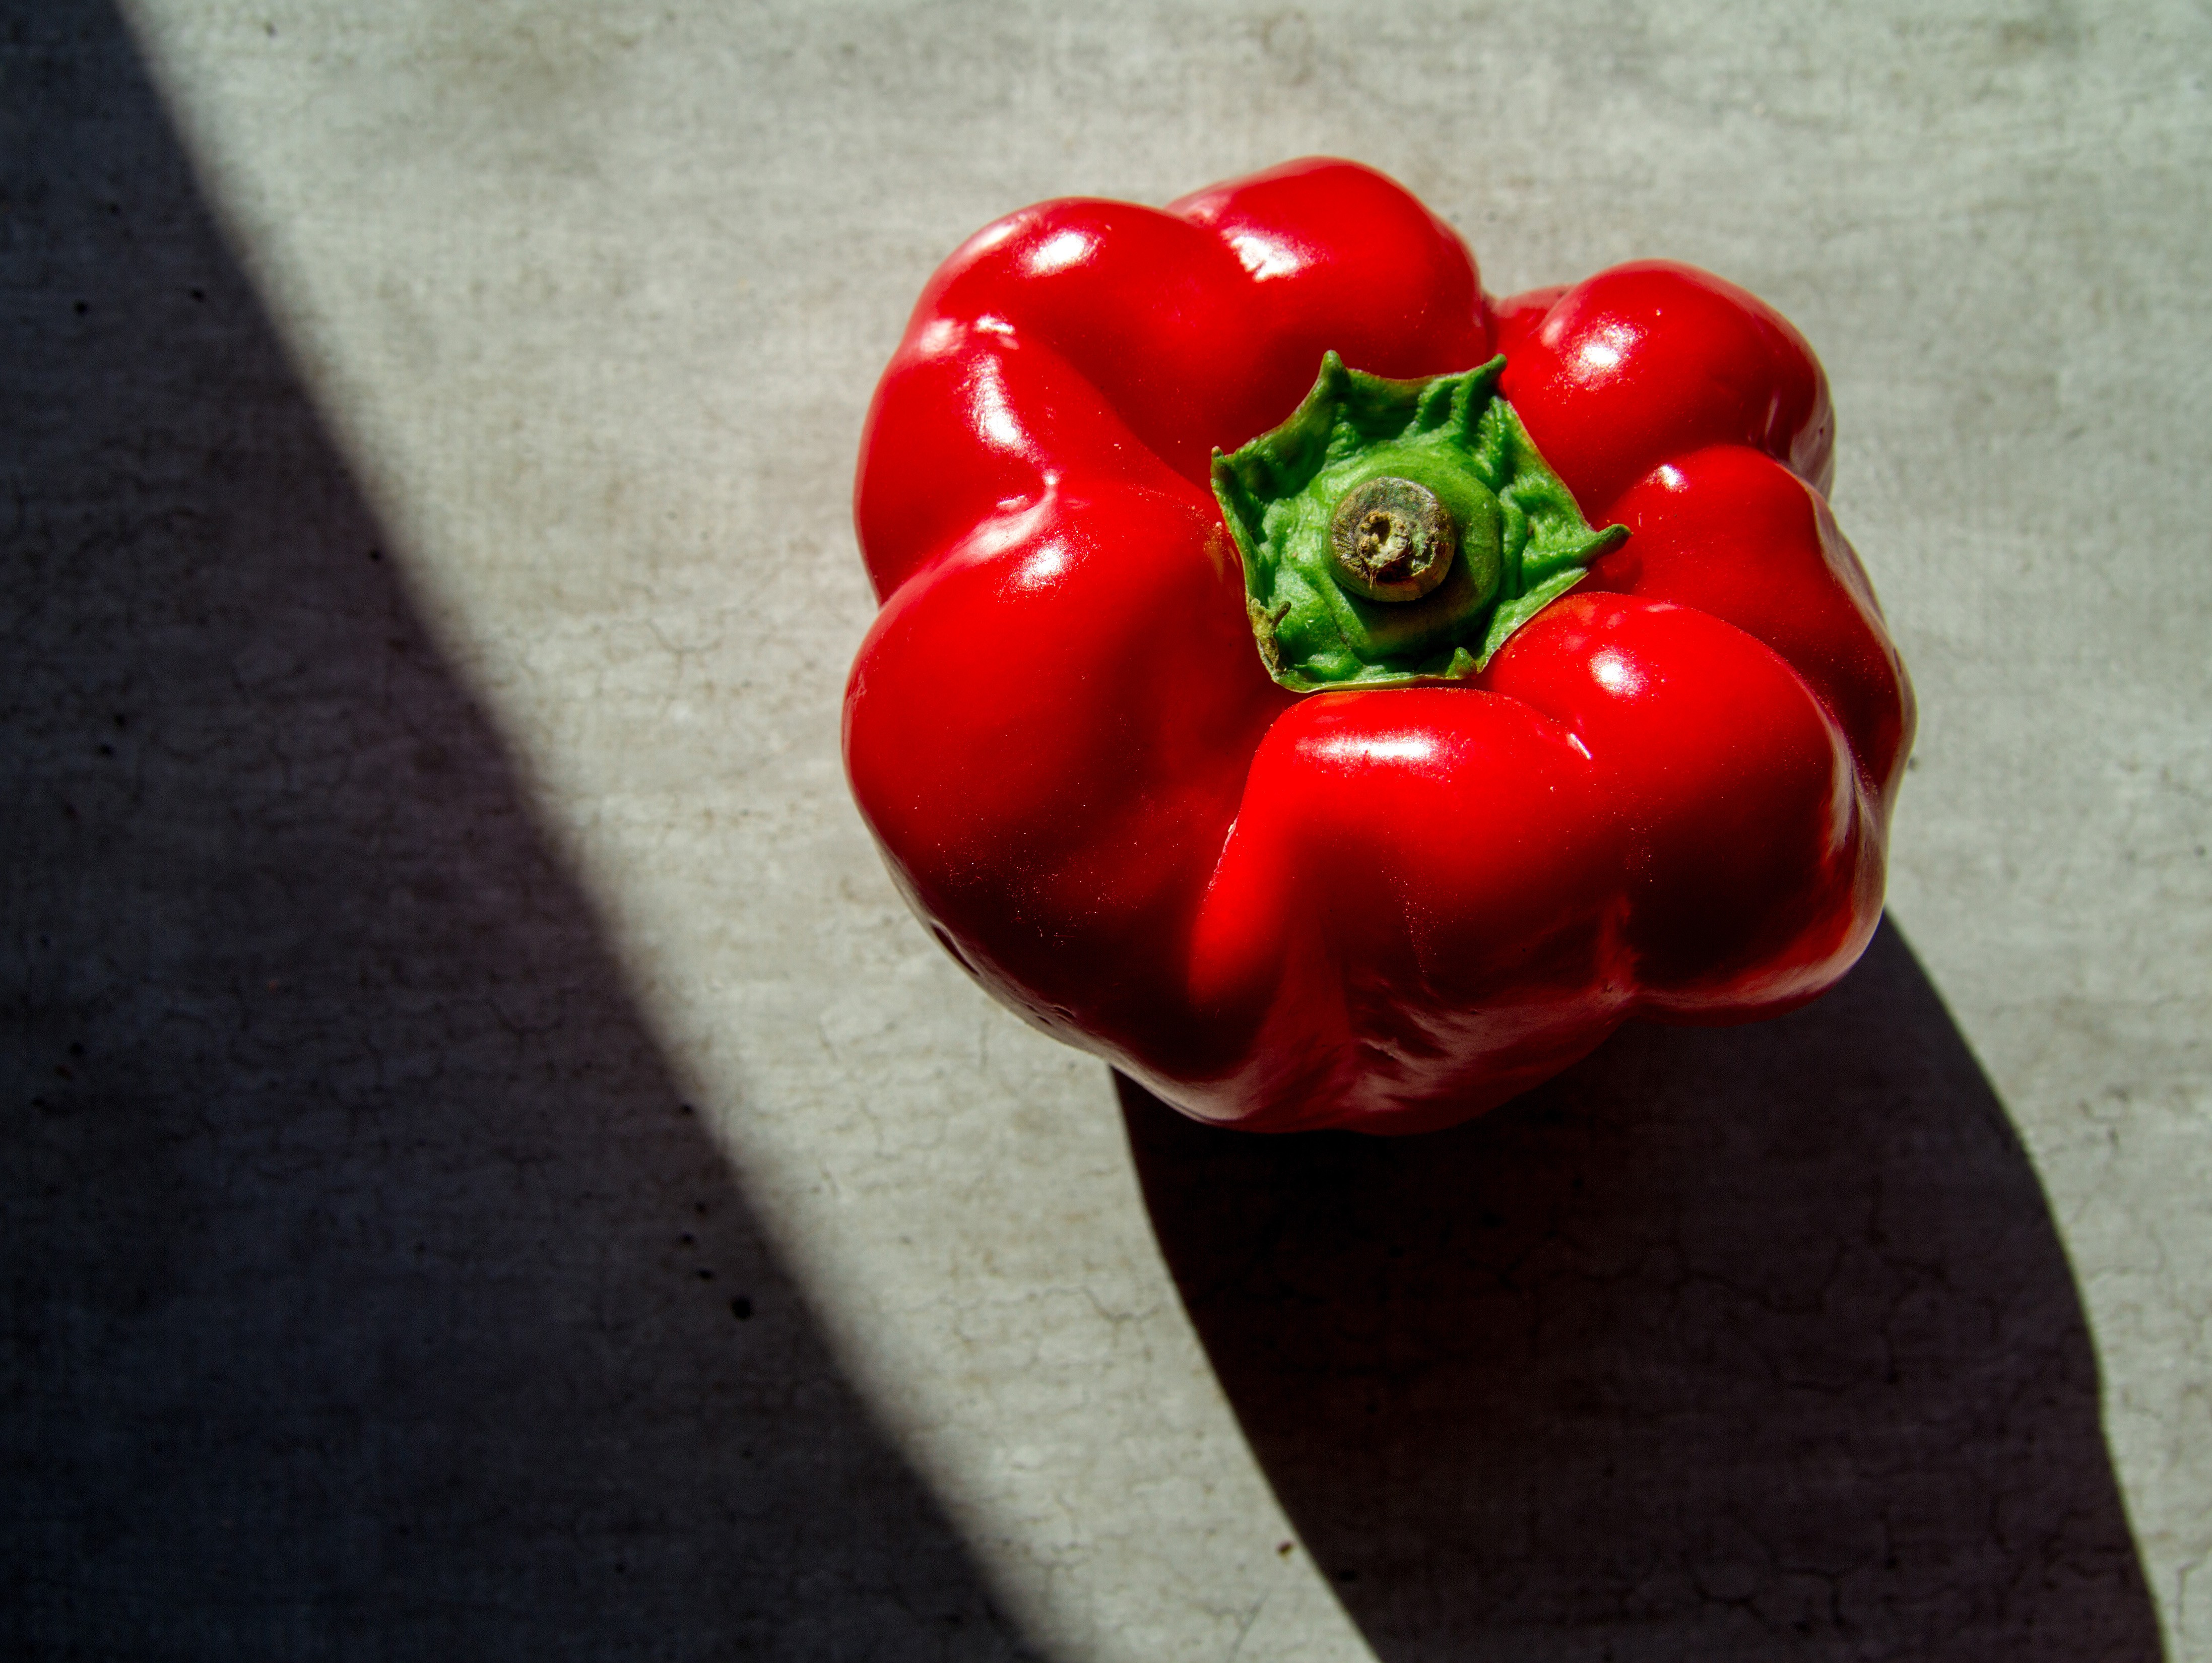
plant, flower, food, red, produce, vegetable, fresh, healthy, vegetables, peppers, vegetarian, paprika, flowering plant, chili pepper, land plant, bell peppers and chili peppers